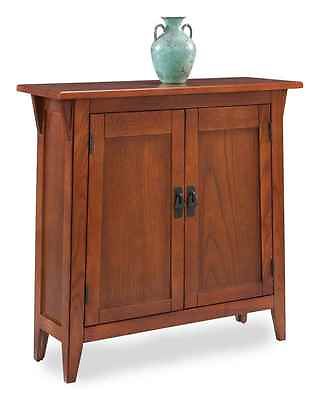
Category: cabinet